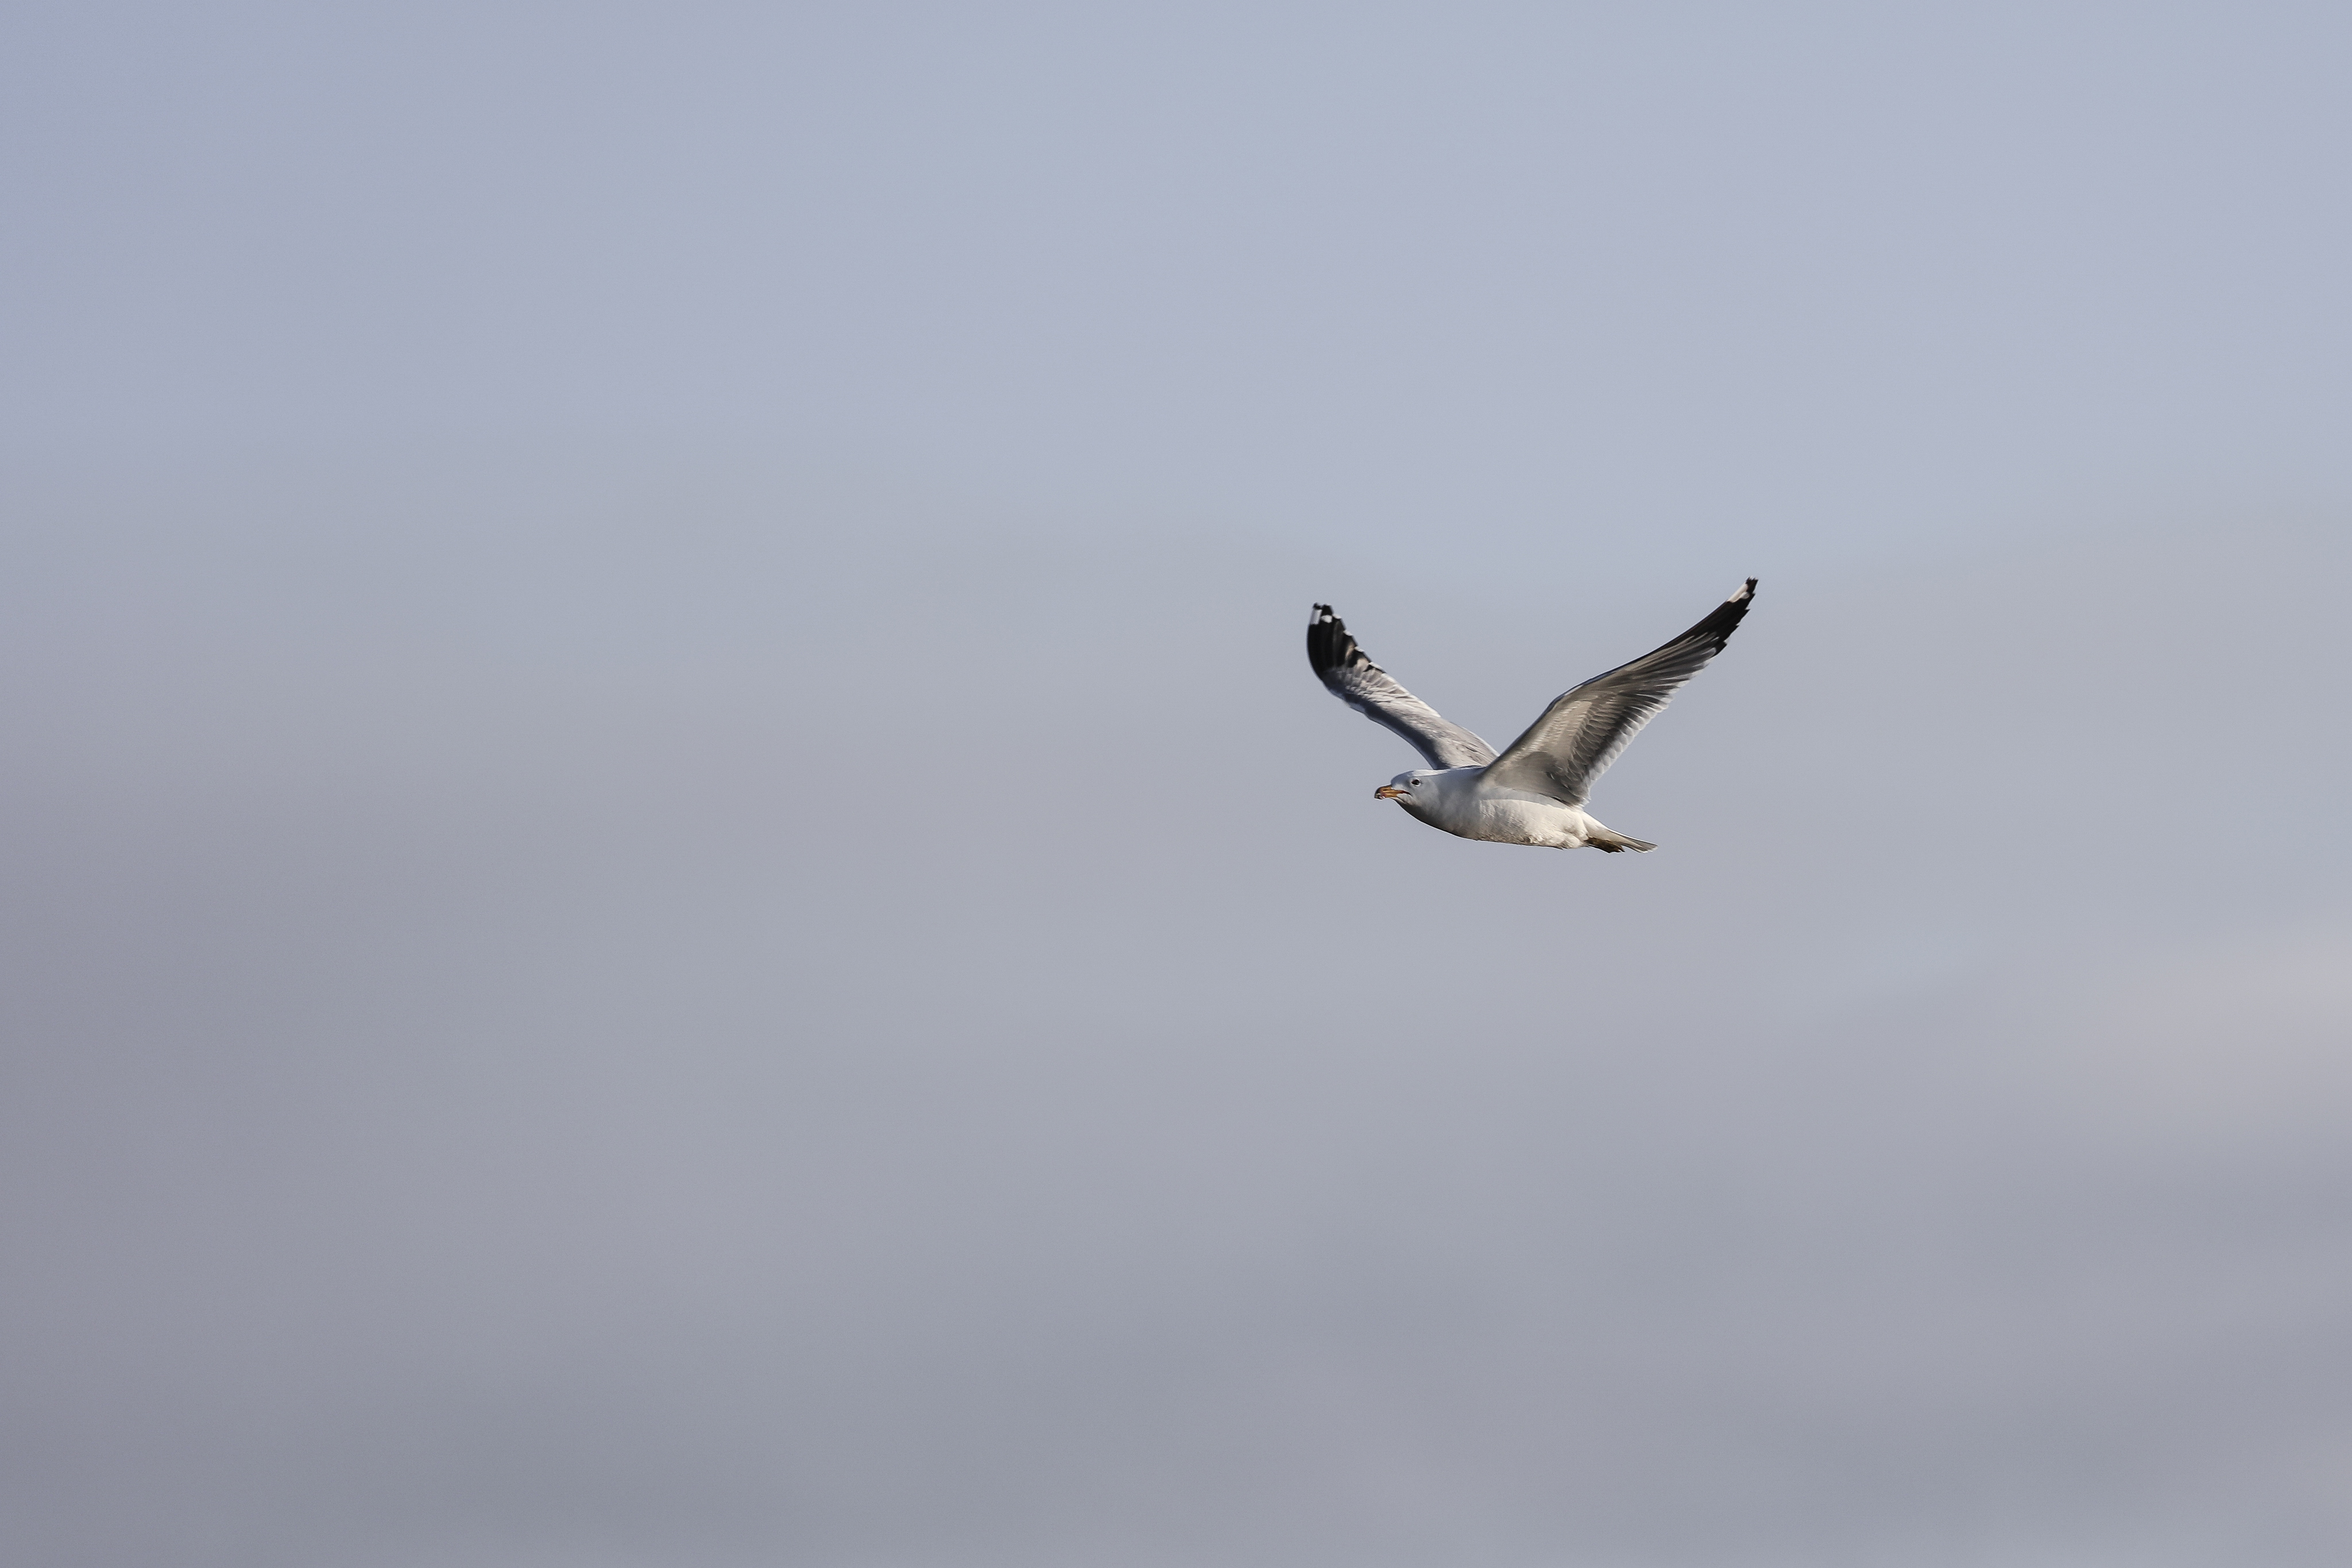
bird, wing, seabird, flying, fly, seagull, gull, flight, vertebrate, charadriiformes